Naka Futo Station

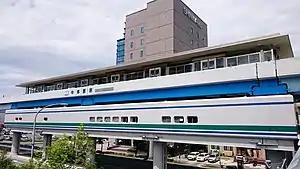
Station exterior

is a railway station operated by Kobe New Transit in Chūō-ku, Kobe, Japan. It is located on Port Island and is served by the loop portion of the Port Island Line, and trains only run northbound towards Sannomiya. The station is alternatively known as .